Karl Müller (inventor)

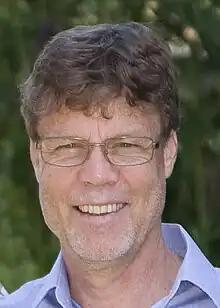
Müller in 2010

Karl Müller (born 1952) is a Swiss engineer and businessman. He is the creator of the Masai Barefoot Technology (MBT) brand of rocker bottom shoes, and he holds a patent on the design.